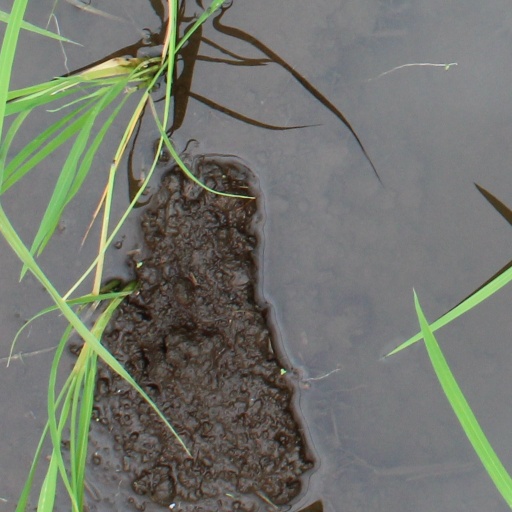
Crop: rice